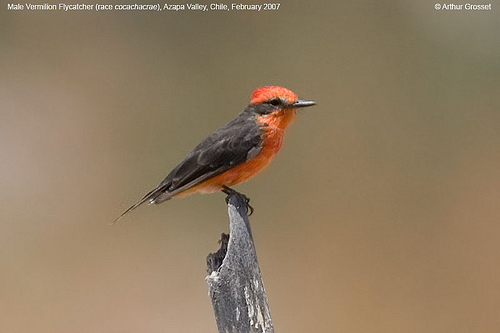
vibrant small bird with black beak, tarsus and feet along with bright red crown and breast and black wings and cheek patch.
very small bird with black wings, back, bill and feet with a reddish orange crest, neck and belly.
an orange bird with blackish gray wings, tail, and cheek patch.
this bird is red with black on its back and has a very short beak.
small red bird with black wings and a black pointed bill.
small orange bird with black wings and a short pointed beak.
a small, brown bird with a red crown and belly, and a straight beak.
this bird has wings that are black and has a red belly
this particular bird has a belly that is orange with black secondaries
this red bird has gray wings and tail and a gray cheek patch.
Species: Vermilion Flycatcher